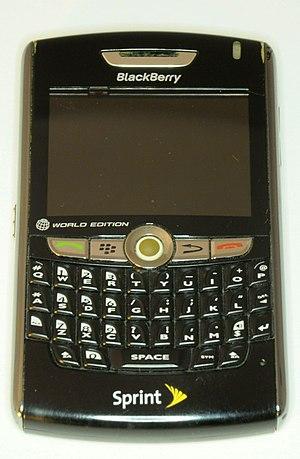
Research In Motion Limited, renommée BlackBerry le 30 janvier 2013, est une société canadienne spécialisée dans la conception, la fabrication et la commercialisation de solutions sans fil pour le marché de la communication mobile. De plus, elle opère un système de messagerie électronique sans fil, système dont la partie la plus visible est le BlackBerry.